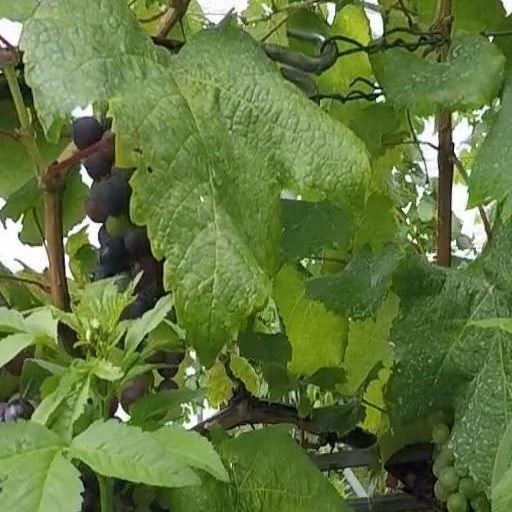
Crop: grape